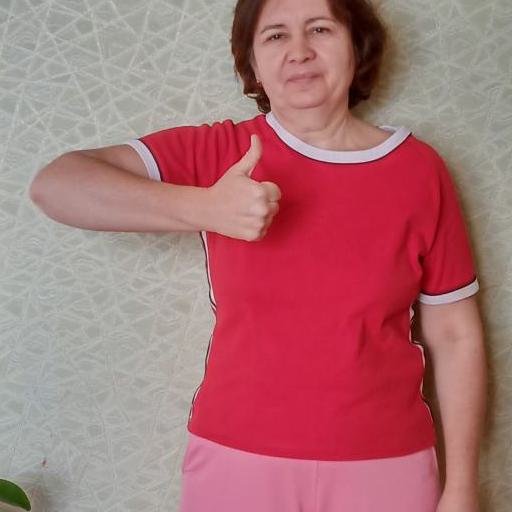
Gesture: like